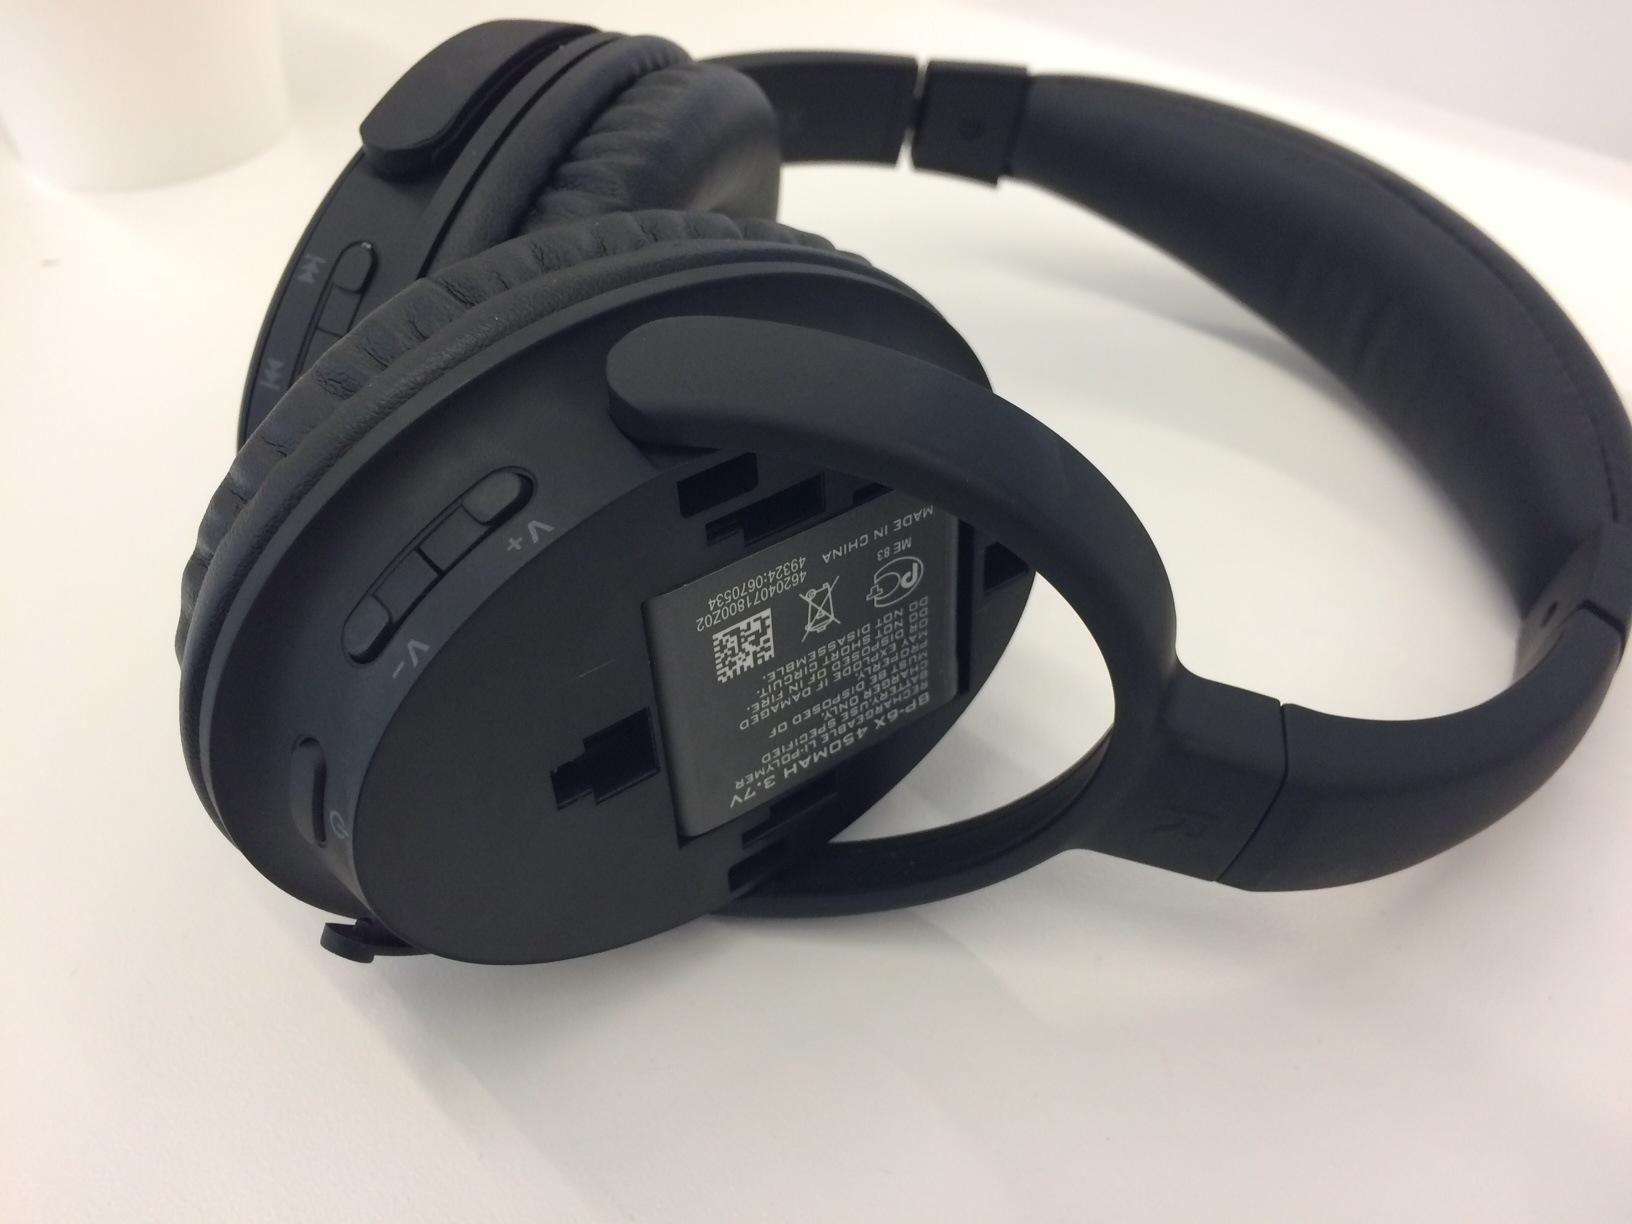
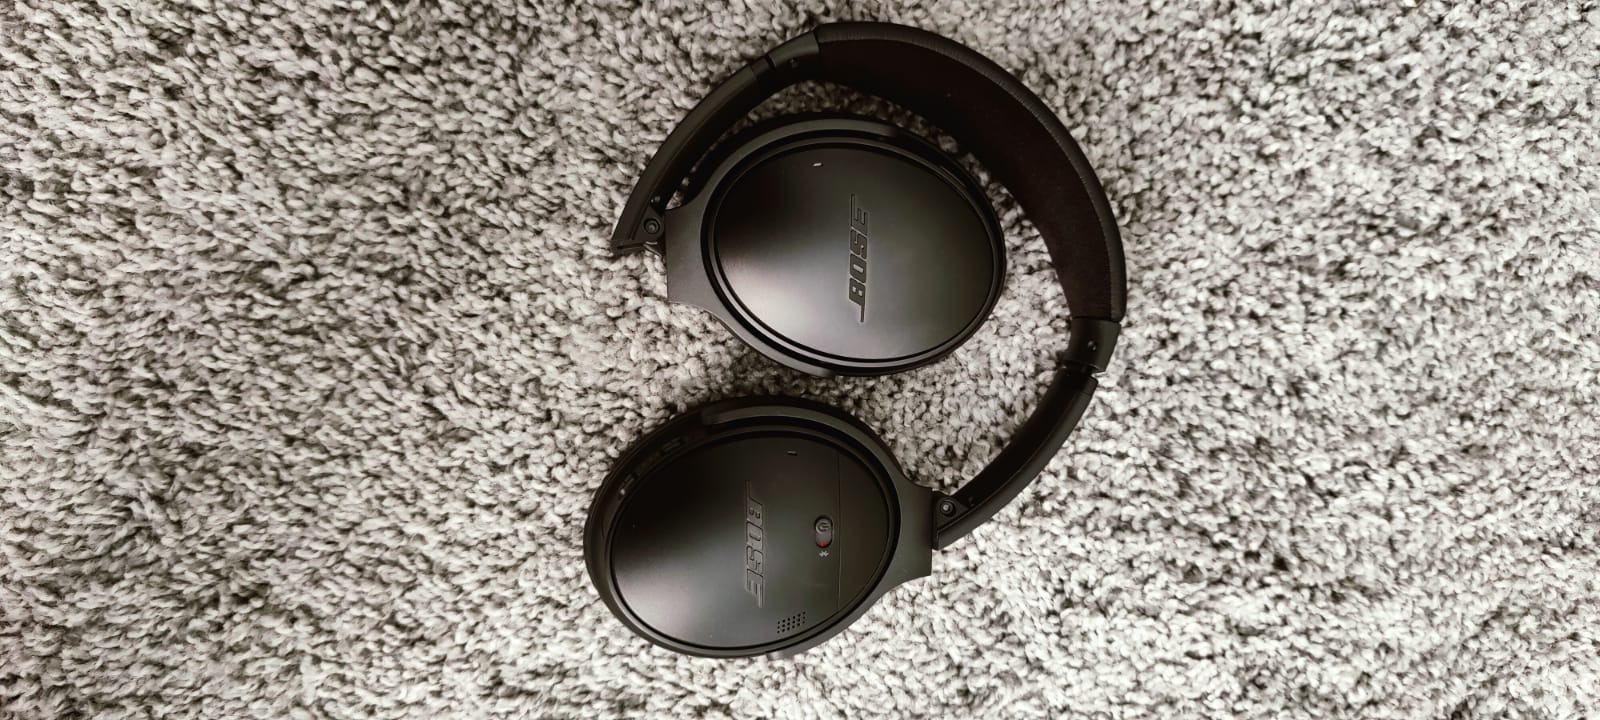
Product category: headphones
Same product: no